52nd (Oxfordshire) Regiment of Foot

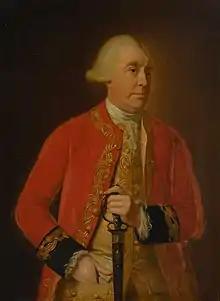
Portrait of Major General Edward Sandford

The Victoria Cross (VC) was instituted in 1856 as the British Empire's highest decoration for valour. From that date until the 52nd merged with 43rd in 1881, two soldiers from the 52nd were awarded the Victoria Cross, both at Delhi in 1857: Bugler Robert Hawthorne and Lance Corporal Henry Smith.